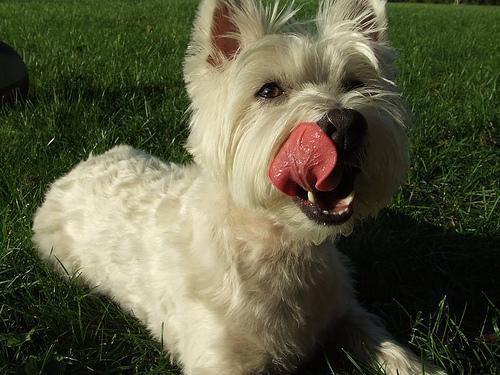
West_Highland_white_terrier